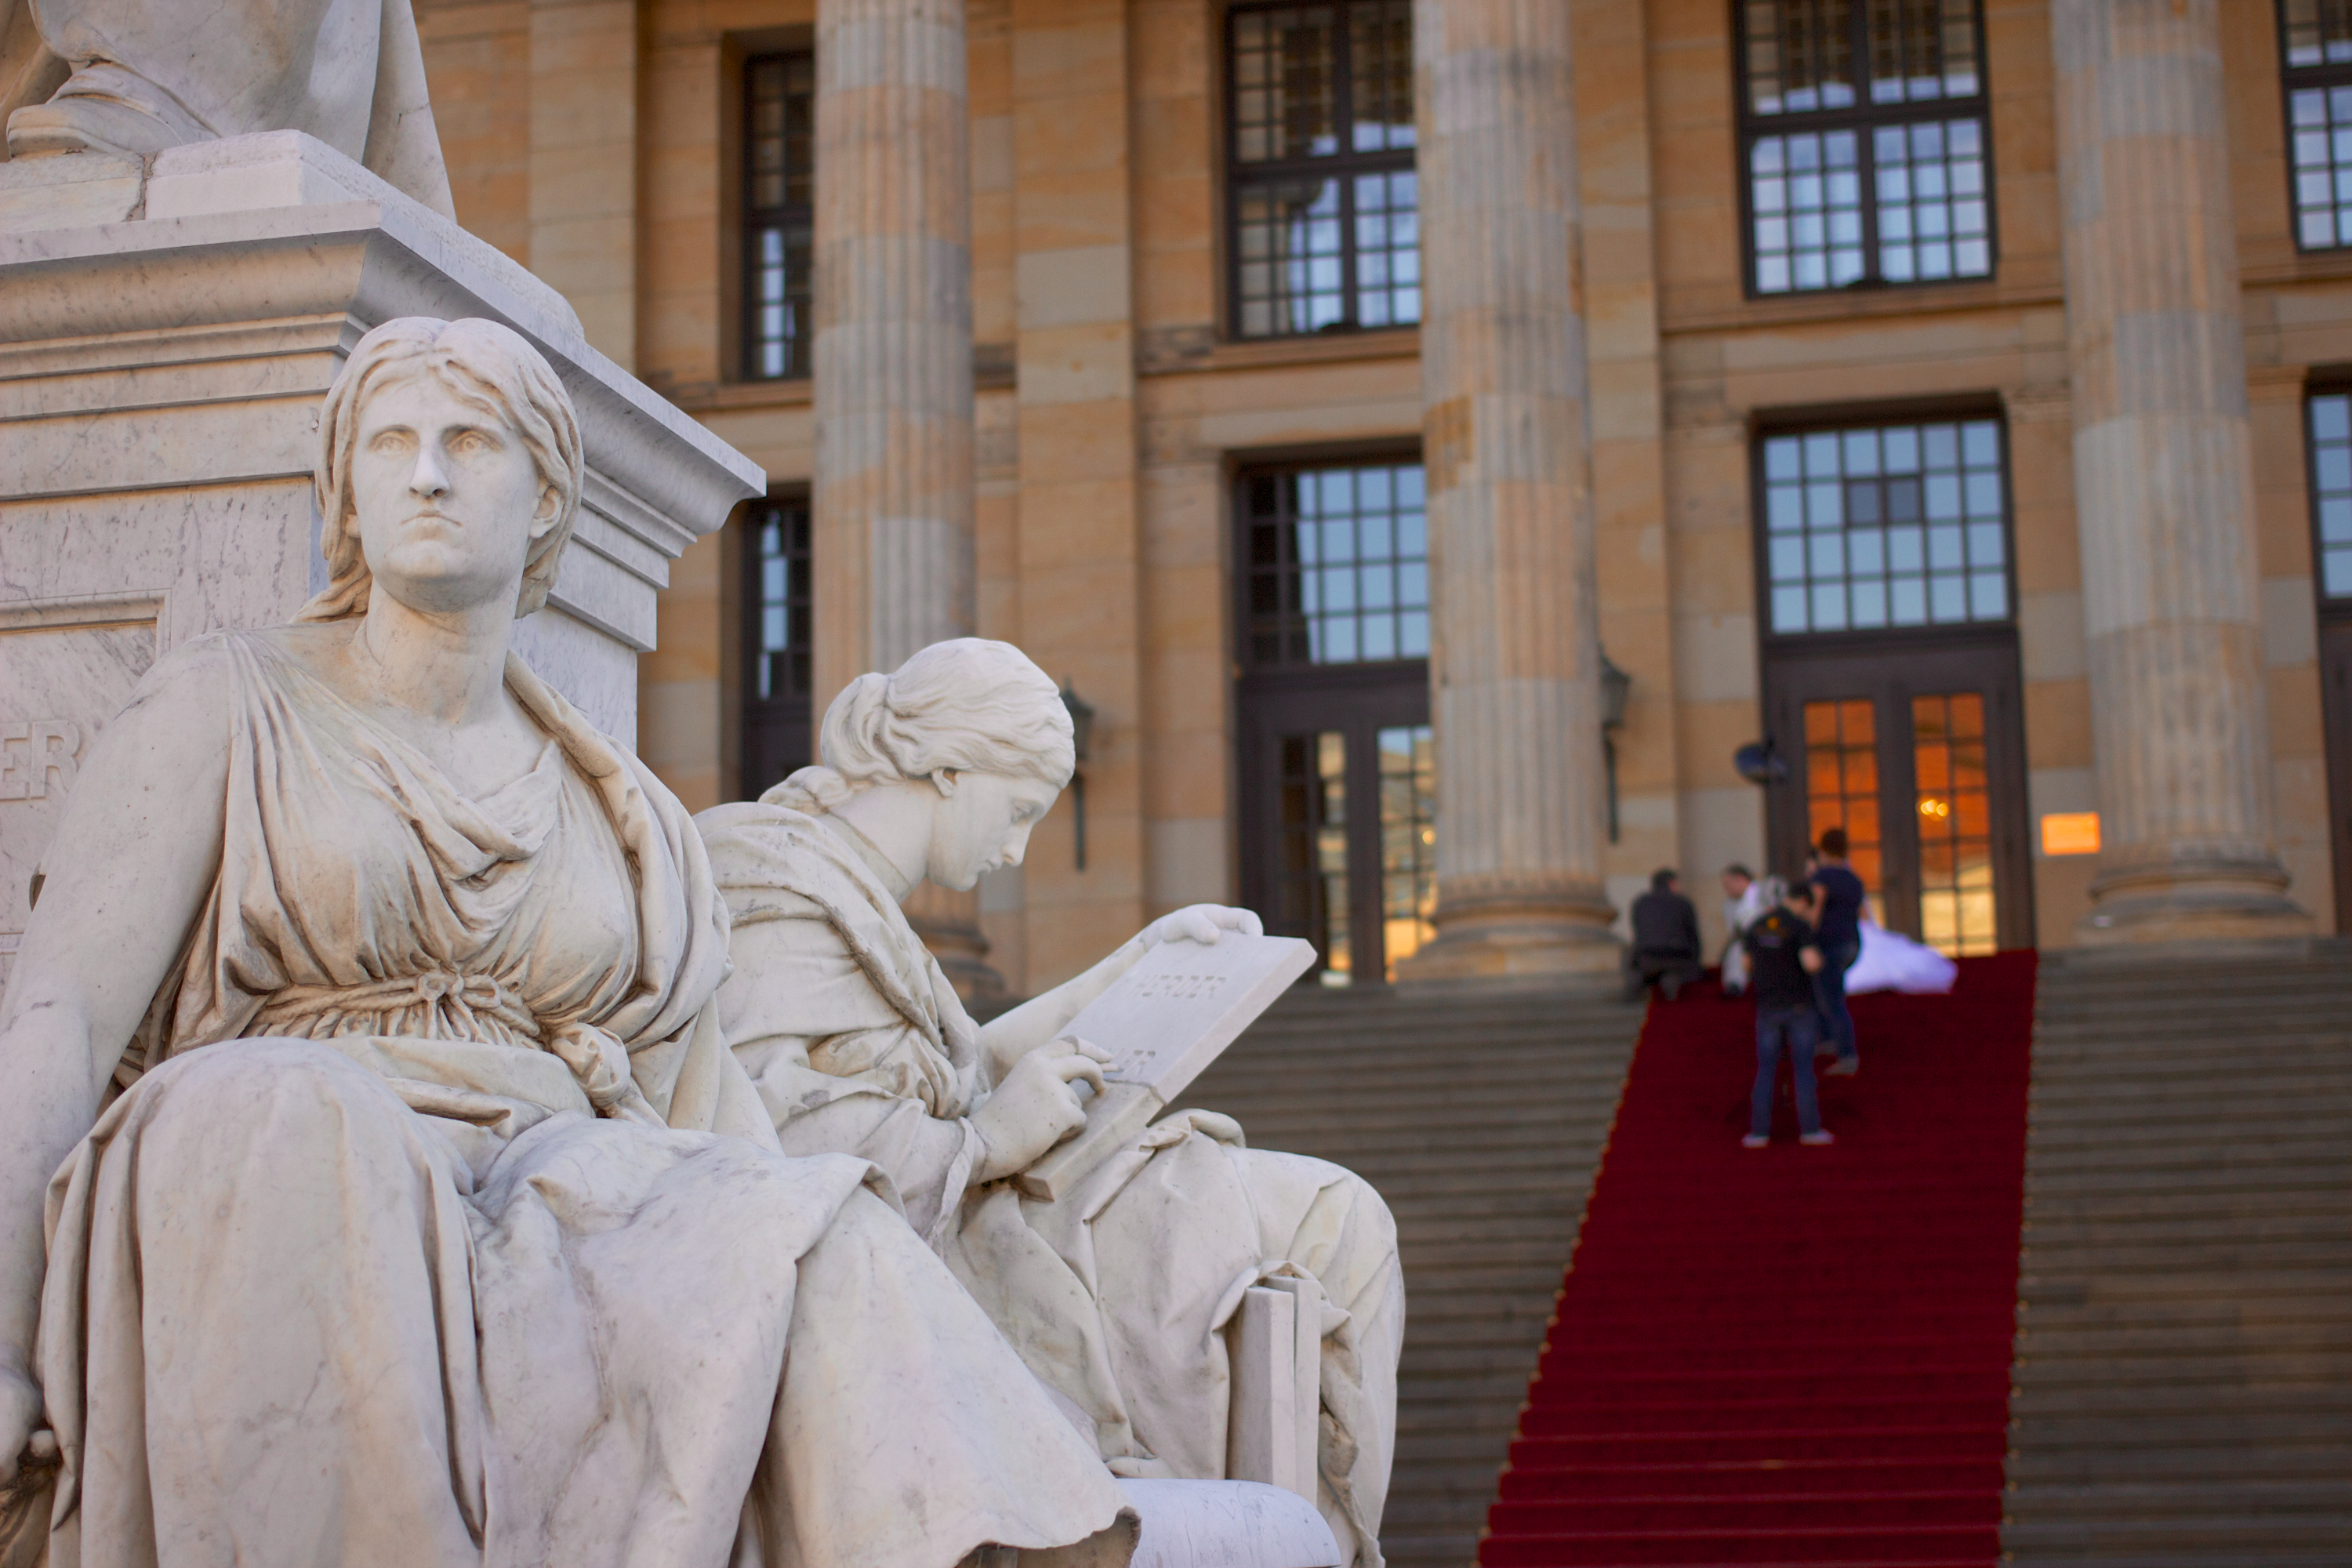
monument, statue, museum, sculpture, art, temple, ancient history